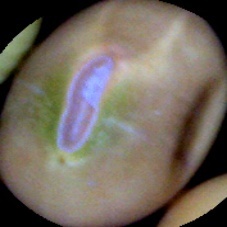
Label: Immature